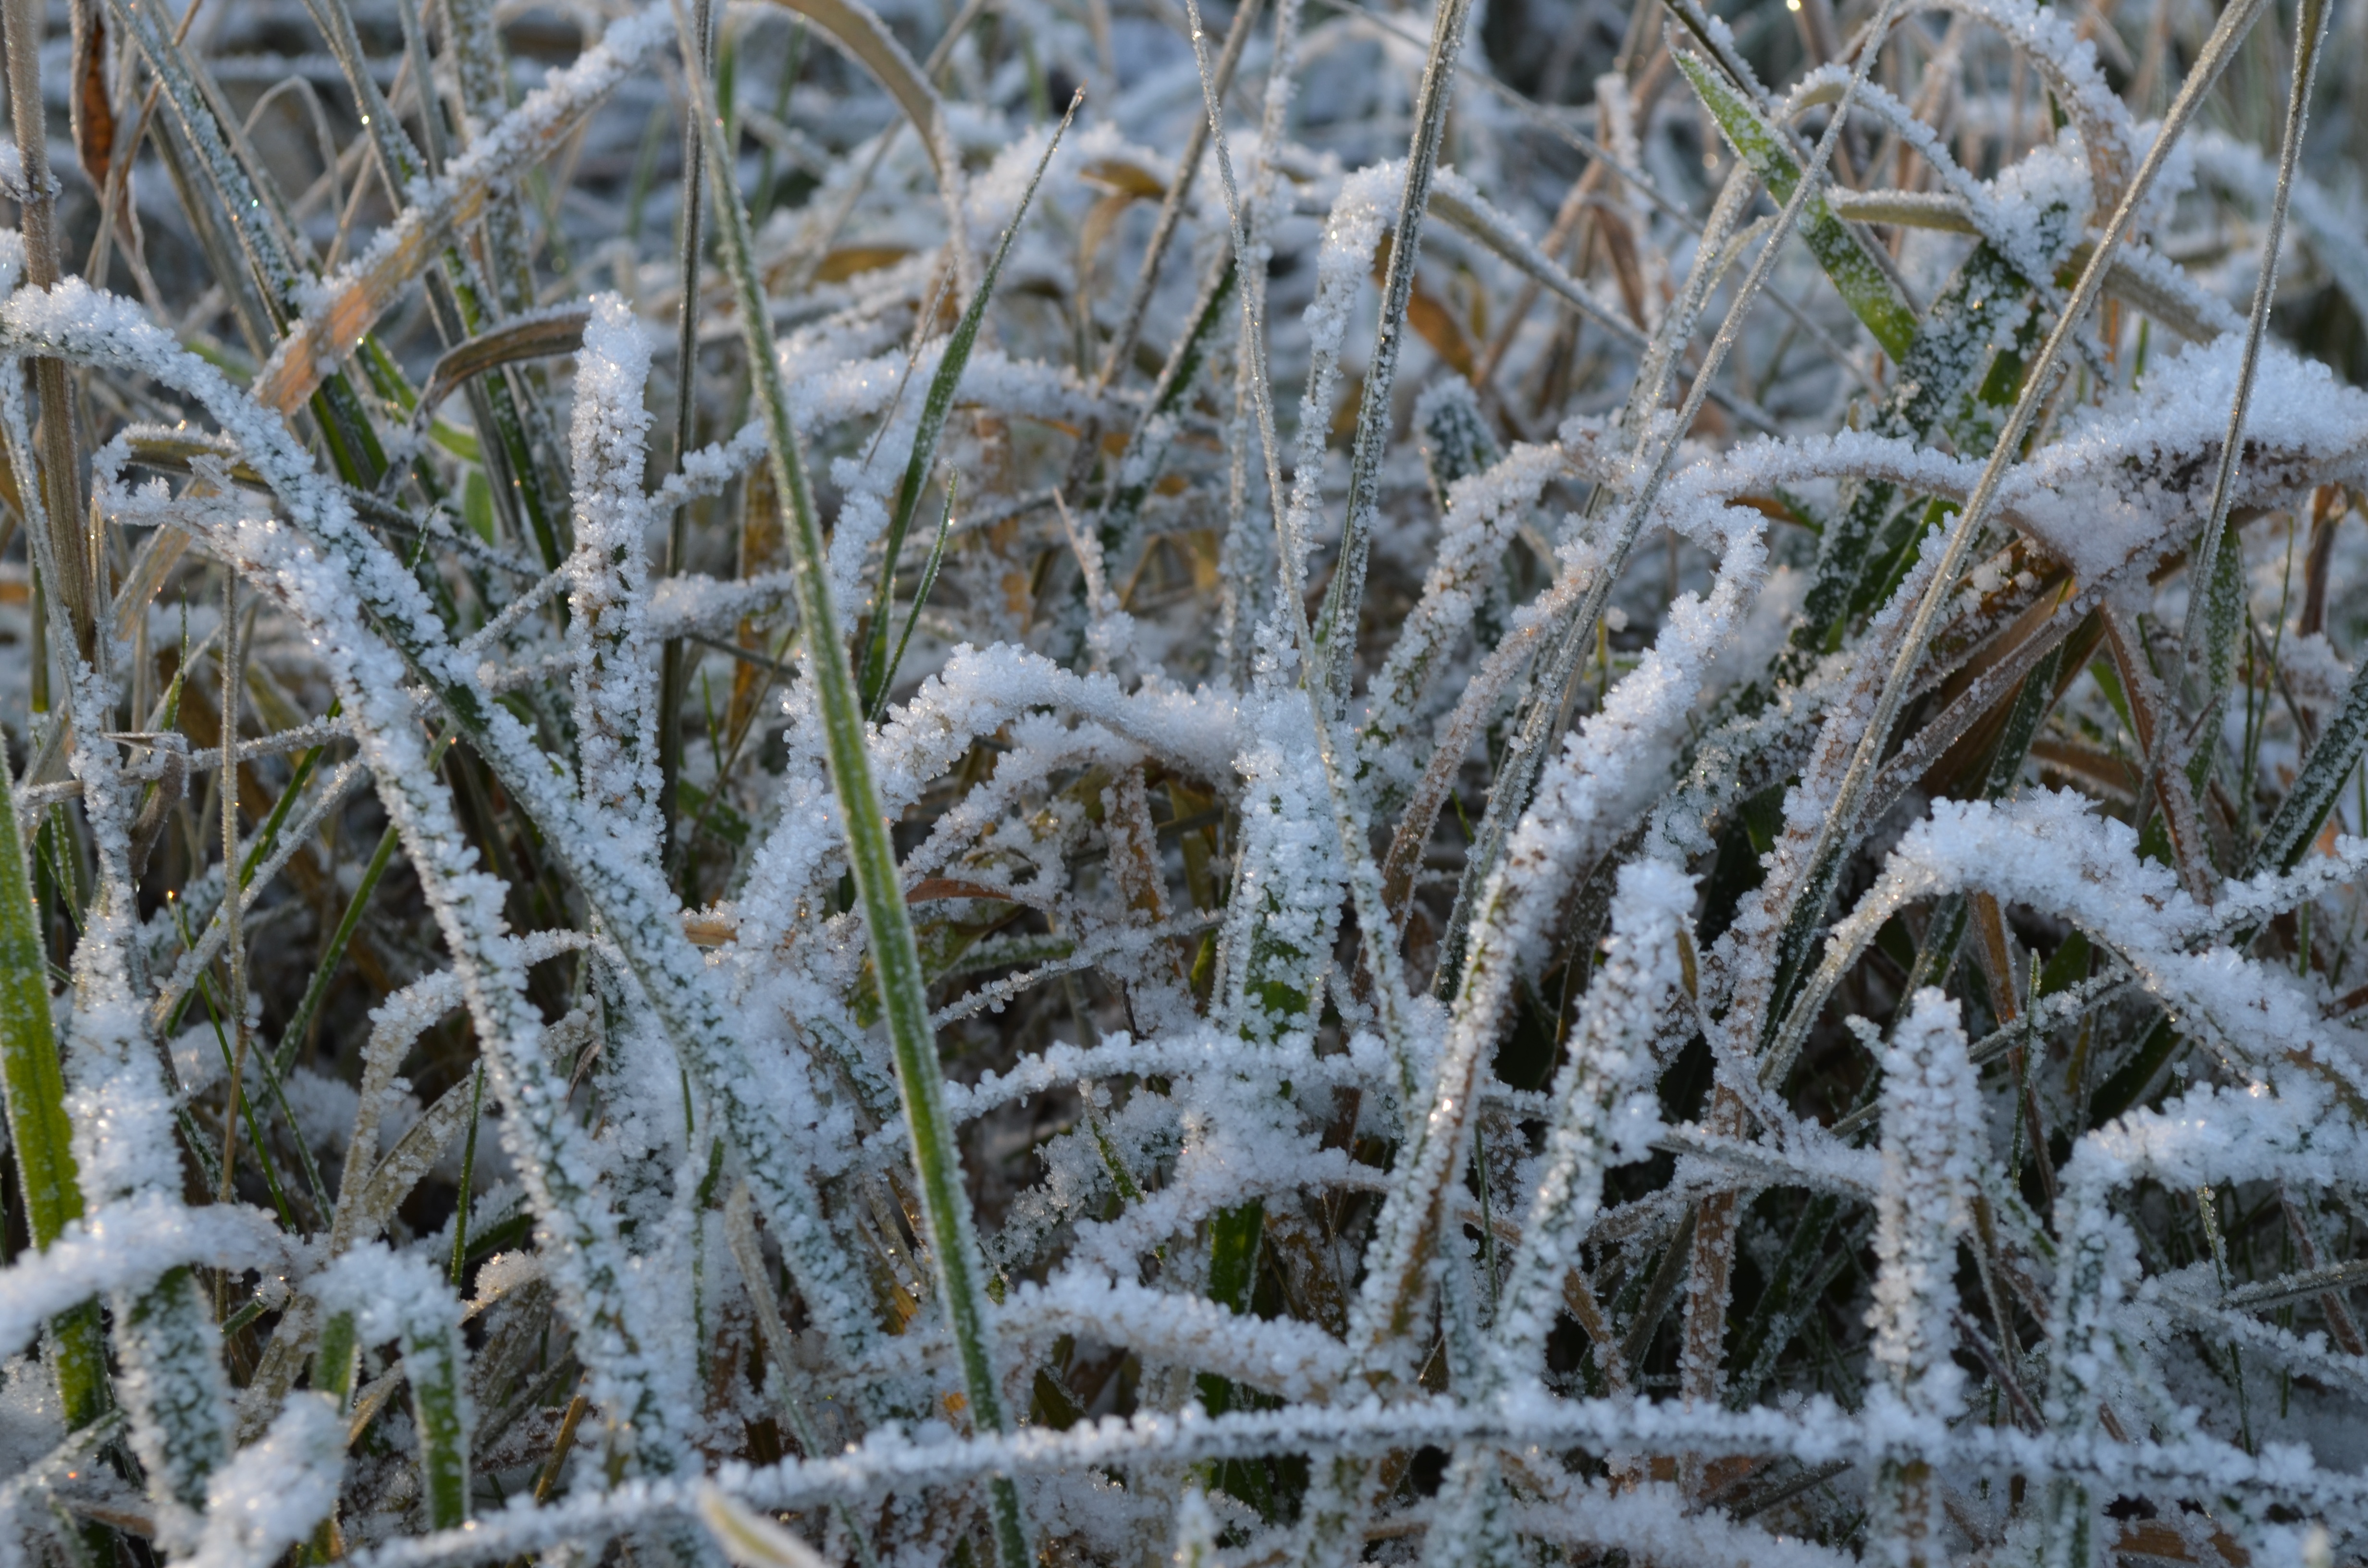
tree, nature, grass, branch, snow, cold, winter, plant, frost, reed, ripe, ice, weather, flora, season, twig, spruce, wetland, frosty, wintry, time of year, hoarfrost, freezing, grasses, rain and snow mixed